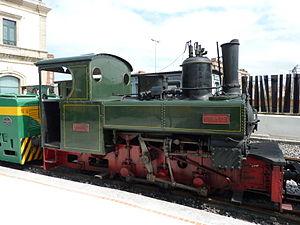
« Corpet-Louvet » est le nom d'une société connue en particulier pour sa production de locomotives à vapeur. Les amateurs de l'histoire des chemins de fer, notamment du réseau secondaire à voie étroite, connaissent bien cette entreprise familiale qui en fait a pris successivement la forme de plusieurs entités juridiques, jalonnant pendant près d'une centaine d'années son activité de constructeur ferroviaire. Cette période débute dans la deuxième moitié du XIXᵉ siècle et se poursuit pendant toute la première moitié du XXᵉ siècle, la fin de la production ferroviaire se situant en 1952.